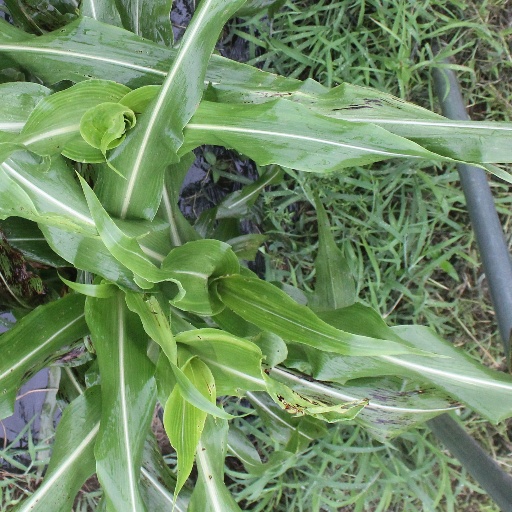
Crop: sorghum